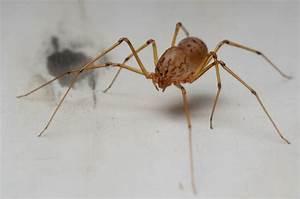
spider